Max Liebermann

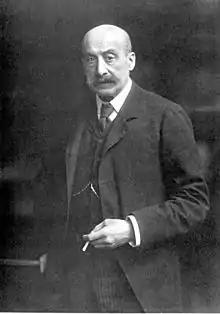
Photograph by Jacob Hilsdorf (1904)

Max Liebermann (20 July 1847 – 8 February 1935) was a German painter and printmaker, and one of the leading proponents of Impressionism in Germany and continental Europe. In addition to his activity as an artist, he also assembled an important collection of French Impressionist works.